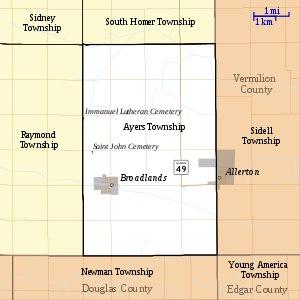
Ayers Township est un township du comté de Champaign dans l'Illinois, aux États-Unis.